New York City Farm Colony

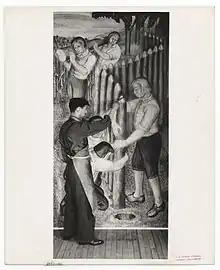
Artist Axel Horn painting a mural inside the Farm Colony as part of the Federal Art Project in 1937. Image from the collection of the Archives of American Art.

The New York City Farm Colony was a poorhouse on the New York City borough of Staten Island, one of the city's five boroughs. It was located across Brielle Avenue from Seaview Hospital, on the edge of the Staten Island Greenbelt.